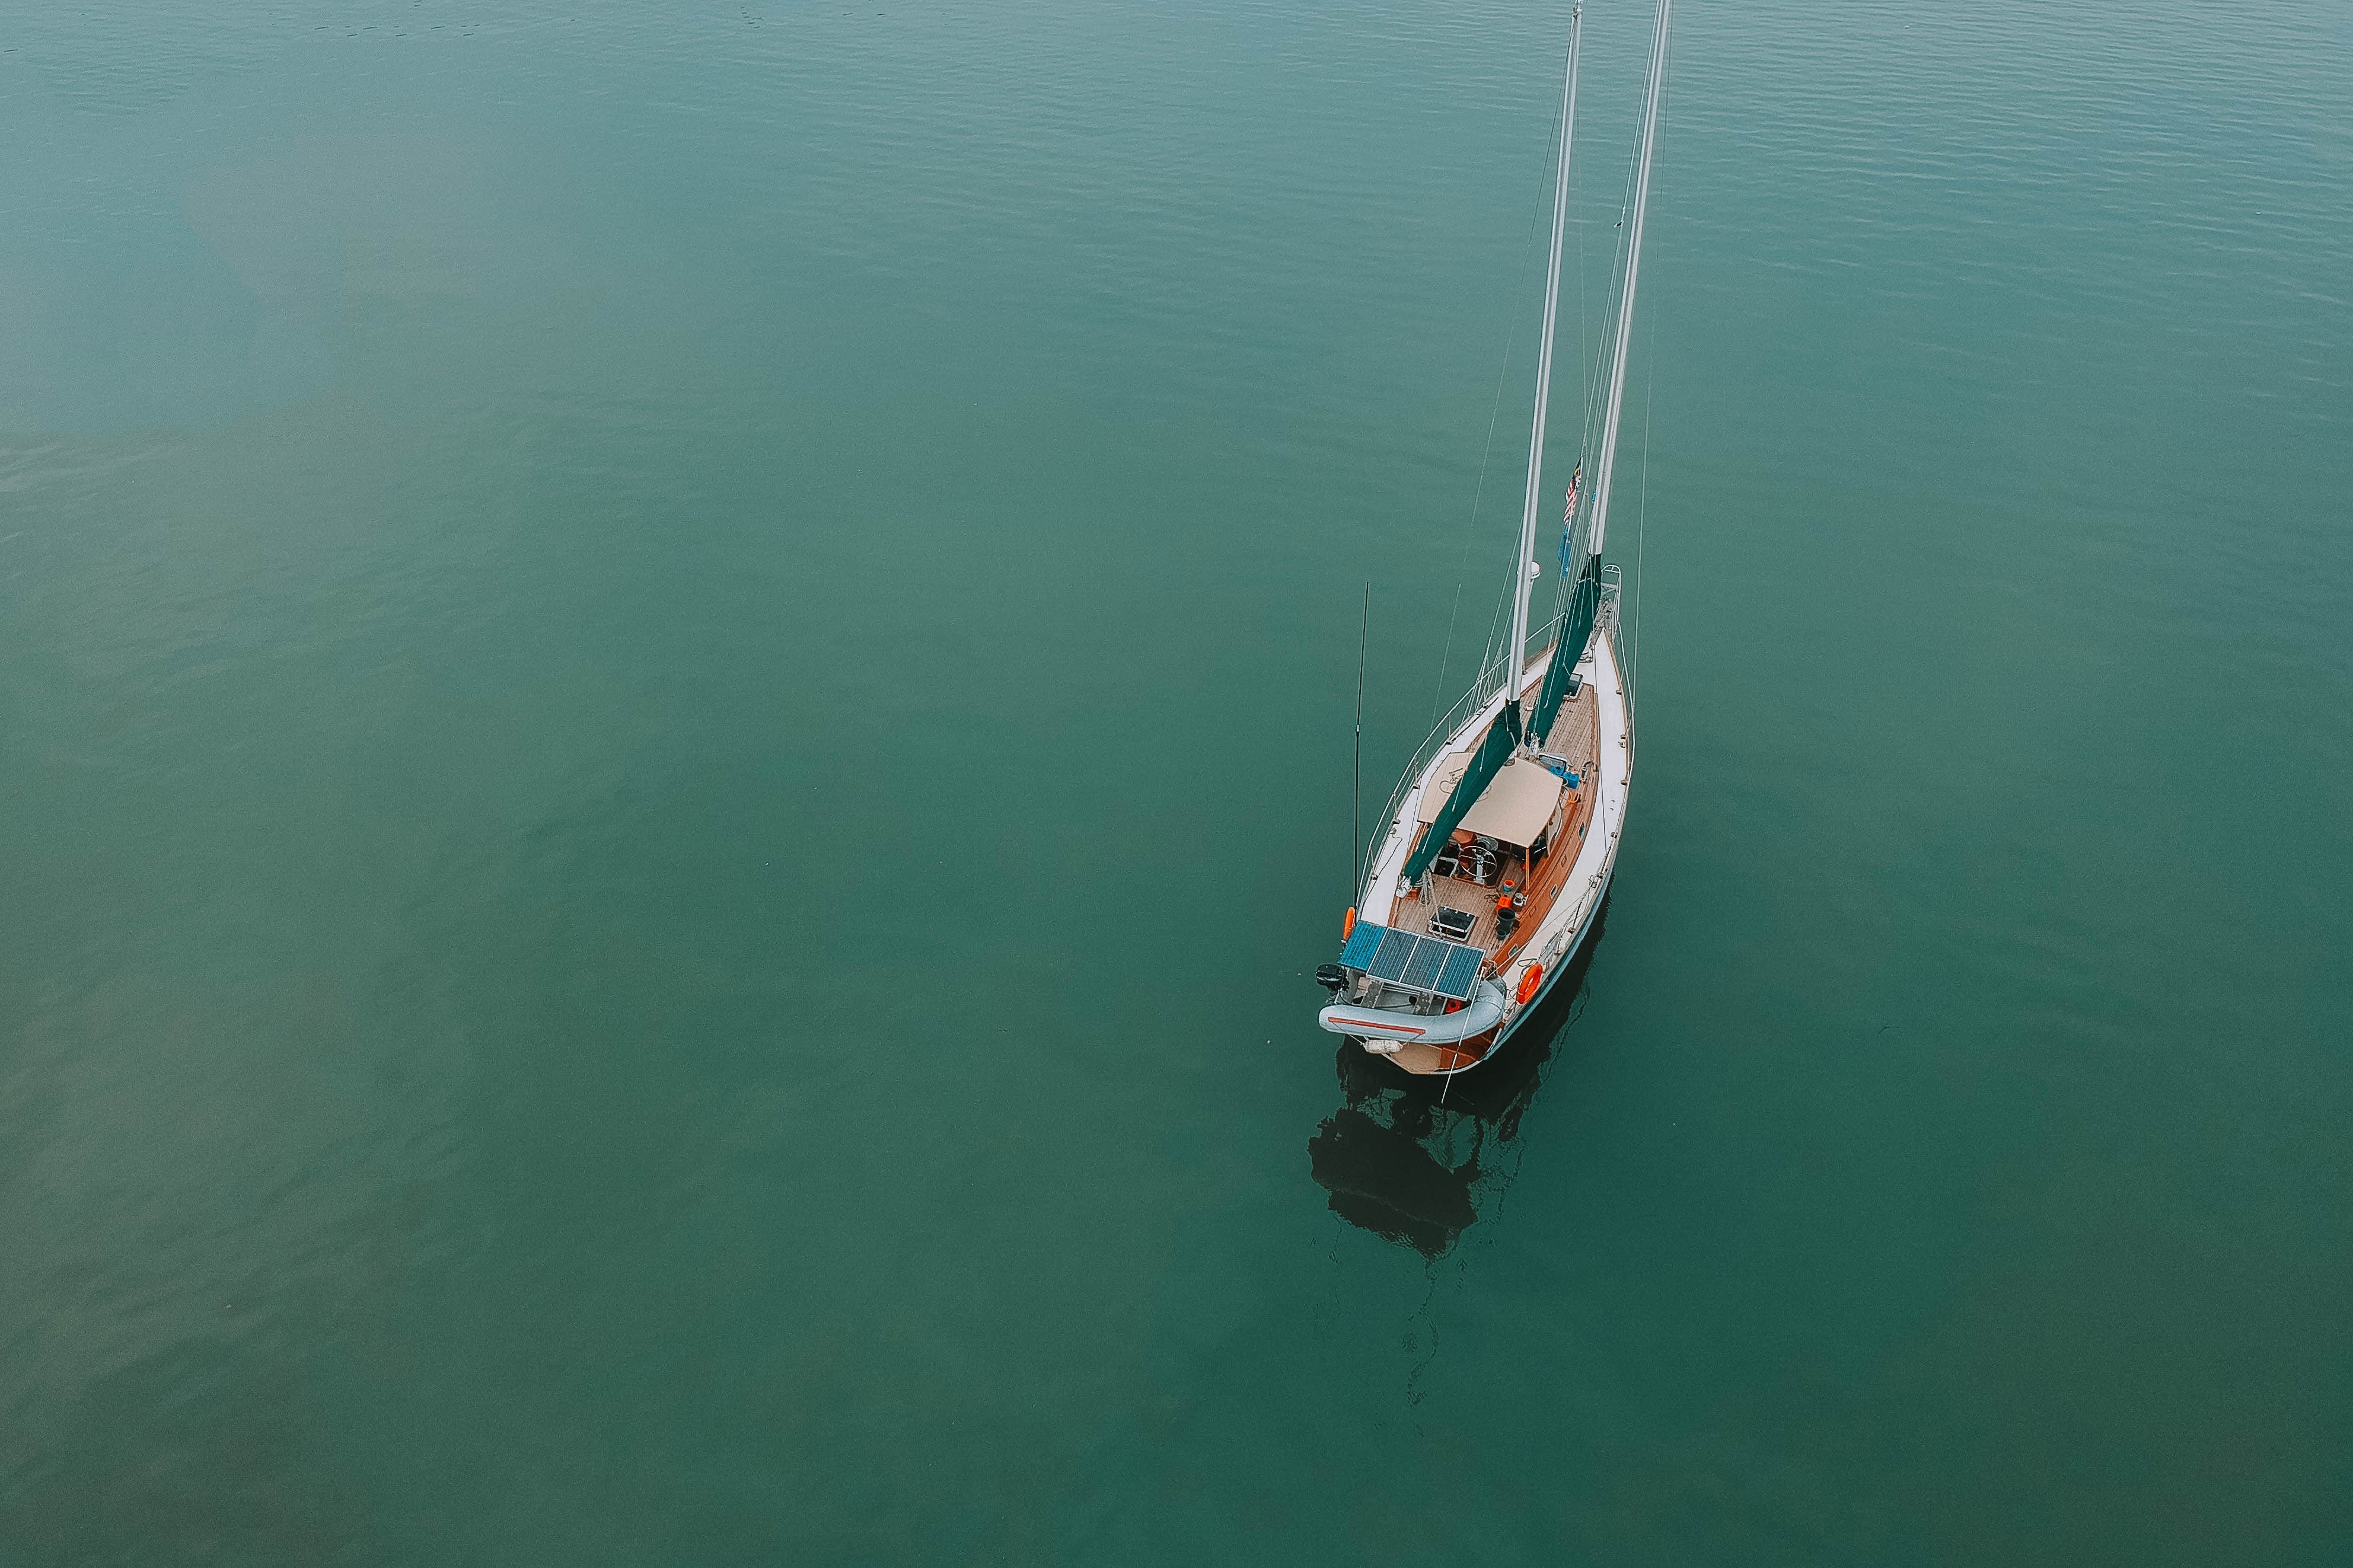
water, water transportation, boat, vehicle, calm, aerial photography, photography, sea, watercraft, yacht, reflection, channel, river, ocean